Göran Nicklasson

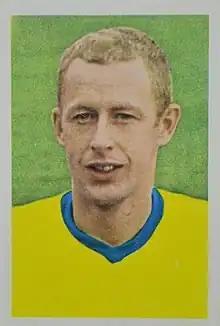
Nicklasson in 1970

Nils Göran "Pisa" Nicklasson (20 August 1942 – 27 January 2018) was a Swedish footballer.